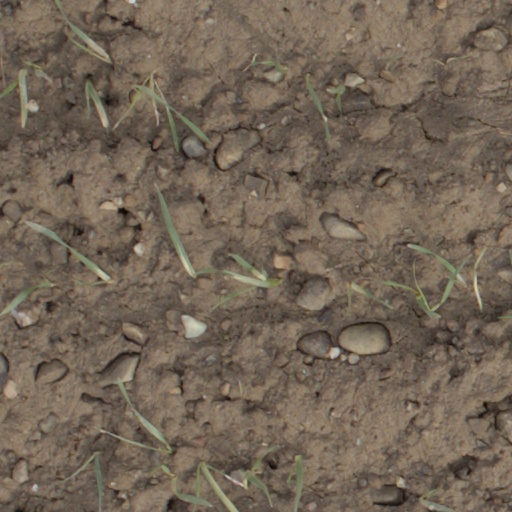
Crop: wheat